The Announced Death of Willy Semler

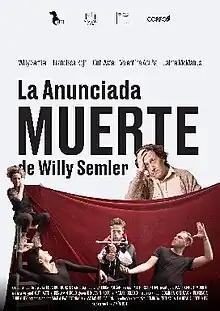
Theatrical release poster

The Announced Death of Willy Semler (Spanish: La anunciada muerte de Willy Semler) is a 2022 Chilean comedy-drama film directed by Benjamin Rojo (in his directorial debut) and written by Rojo & Matías Celedón. Starring Cuti Aste, Francisca Rojo and Willy Semler.